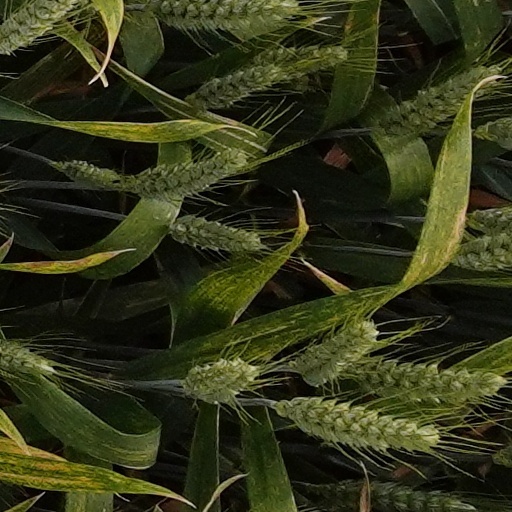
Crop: wheat